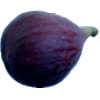
Label: fig